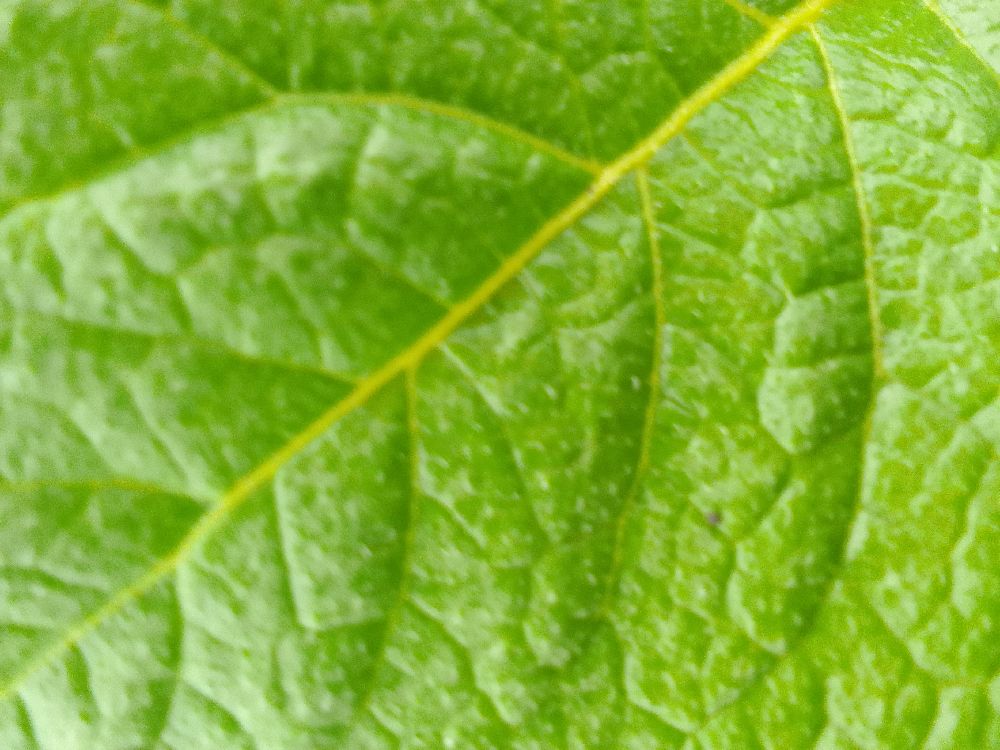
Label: Healthy